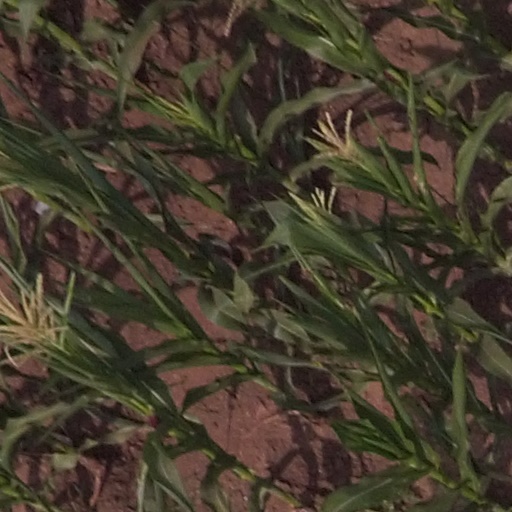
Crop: maize; corn